Economy of Liverpool

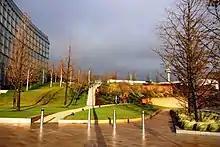
Chavasse Park, located on the waterfront by Liverpool One

Tourism is a major factor in the economy. It is estimated that in 2018 38m visitors came to the city, an estimated 7.4% increase in numbers and a 5% increase in the number of staying visitors, up to 2.7m. It is estimated that in 2017 foreign tourism brought in £358 million to the local economy.